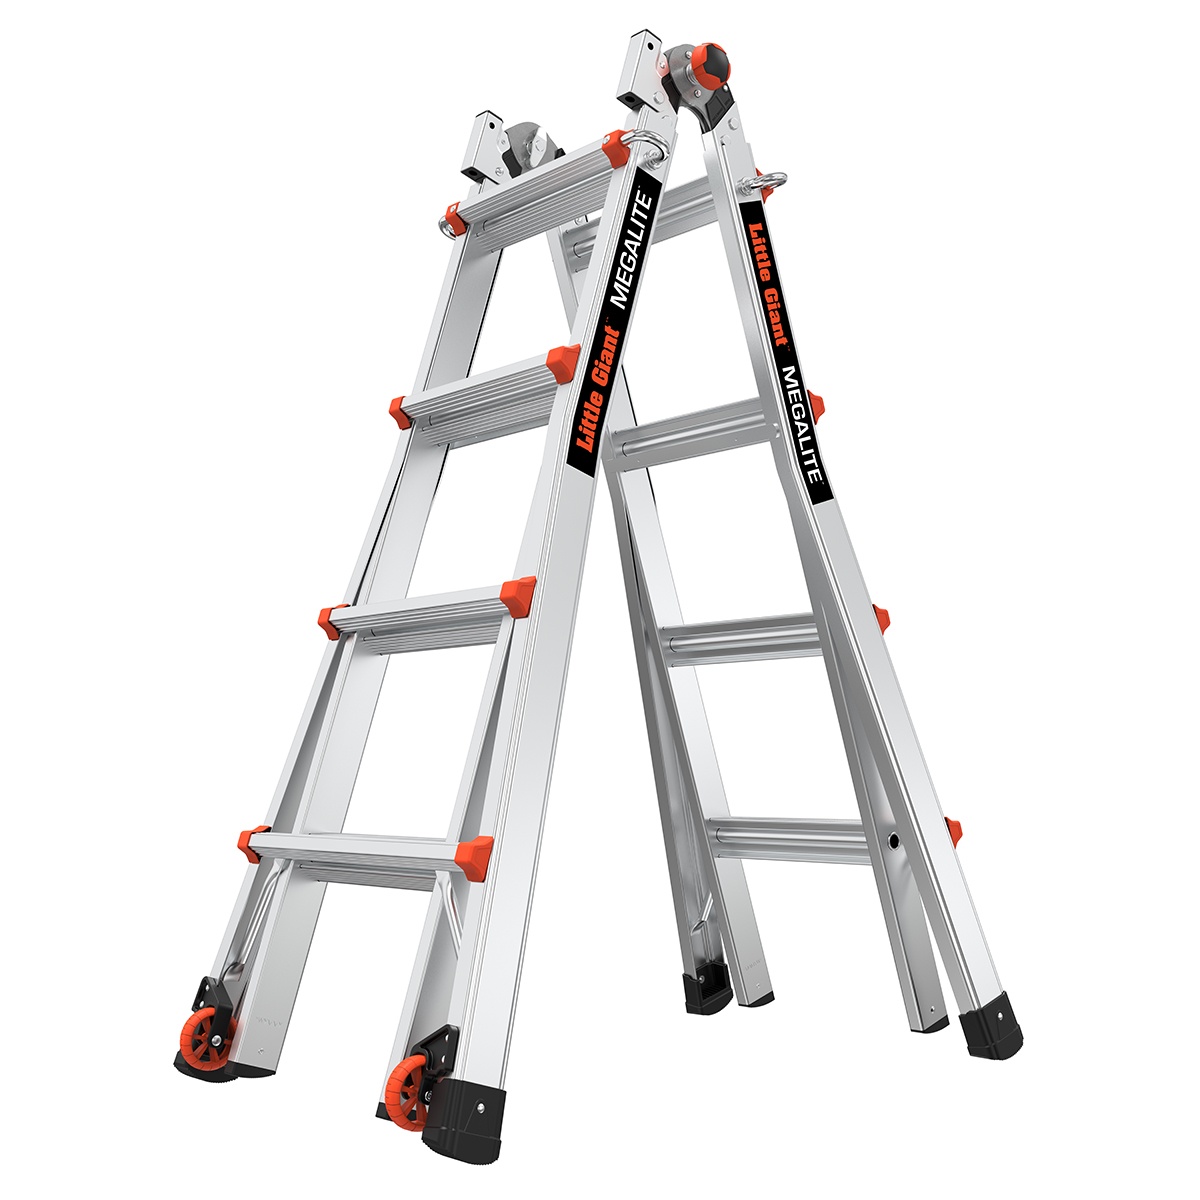
Escalera Multiposicion 17' (5.18 m) Tipo I A con Airdeck Megalite Little Giant 11517
Ya sea que esté en la casa, en movimiento o en el trabajo, trabajar en lo alto es parte de la vida y ahora es más fácil con la escalera MEGALITE. En Little Giant Ladders®, comprendemos lo importante que es que usted se sienta seguro mientras está encima de una escalera, por eso creamos la versátil escalera MegaLite ™. Con la combinación perfecta de fuerza, estabilidad y versatilidad, la MegaLite se convertirá rápidamente en su nueva escalera de acceso Certificado Demo: Este producto ha sido utilizado para exhibición y demostración en tiendas comerciales reconocidas en Estados Unidos tales como son COSTCO, LOWE'S, HOME DEPOT, etc. Por ese motivo y debido a su importación, puede presentar algunas rayaduras menores, poco visibles, que no afectan su funcionamiento ni su apariencia física. El producto está garantizado y nos encargaremos de empacarlo adecuadamente para venderlo y enviarlo en las mejores condiciones. CARACTERÍSTICAS Modelo: 11517-001 Categoría de producto: Megalite Bloqueo de extensión: Bloqueo rápido Clasificación de servicio: Tipo IA - Servicio extra pesado Patas: Estándar que no dejan marcas (remachados) Bloqueo de bisagra: Plástico / Bisagra de bloqueo triple Material: Aluminio Capacidad de carga: 300 lbs. – 136 kg Escalera de 90 °: Sí Posición del andamio: Sí (Andamios y brackets No incluido) Ruedas Tip-N-Glide: Si Entrada para Air Deck: Si, incluido Tipo de escalera: Telescópica – articulado – multifuncional MEDIDAS DE LA ESCALERA Altura de almacenamiento: 1,40 m Tamaño de la escalera de tijera 1,37 m - 2,29 m Alcance máximo en tijera: 3.45 m Tamaño de la escalera: 2.72 m - 4,55 m Alcance máximo de extensión: 5,51 m Capacidad de carga: 136 kg Peso de la escalera: 14.06 kg ESPECIFICACIONES Con bisagras patentadas y correderas telescópicas, puede configurar su escalera en múltiples posiciones, lo que le brinda la libertad de abordar cualquier tarea con facilidad. El MegaLite se convierte fácilmente de estructura en A y en extensión, andamio de 90 grados o caballete y tablones*. (*Accesorios NO incluidos) Hecha de aluminio liviano y con patas anchas acampanadas para mayor estabilidad, esta herramienta lo llevará de una tarea a otra sin reservas. Hecho de aluminio liviano, la escalera Megalite pesa 36 libras, además cuenta con las ruedas patentadas Tip & Glide™ lo que lo hace fácil de transportar. Mueva su escalera con facilidad. Además, su tamaño compacto permite almacenarla con gran facilidad en casi cualquier espacio. La Megalite cumple o supera todas las normas OSHA y ANSI, y está disponible en clasificaciones ANSI IA e IAA. La bisagra Triple-Locking™ asistida por resorte se ajusta a las posiciones de extensión de la escalera y almacenamiento. Los seguros de bisagras son súper fuertes y mantendrán su escalera bloqueada en su lugar mientras la usa. Le permitirán manipular su escalera en las diferentes posiciones que requiera. La escalera IA aguantará hasta 300 libras, y en el marco A, aguantará hasta 300 libras. a ambos lados.
Brand: Little Giant
Category: Hardware > Tools > Ladders & Scaffolding > Ladders > Multi-Position Ladders